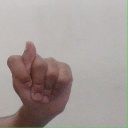
अक्षर: ट